Morgan Tsvangirai

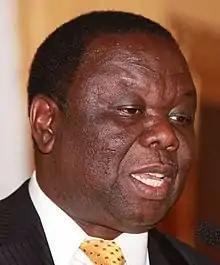
Tsvangirai in 2009

Morgan Richard Tsvangirai (10 March 1952 – 14 February 2018) was a Zimbabwean politician who was Prime Minister of Zimbabwe from 2009 to 2013. He was president of the Movement for Democratic Change, and later the Movement for Democratic Change – Tsvangirai (MDC–T), and a key figure in the opposition to then-president Robert Mugabe.